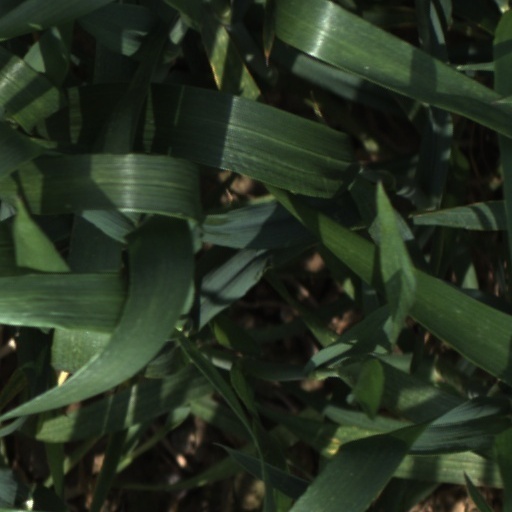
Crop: wheat